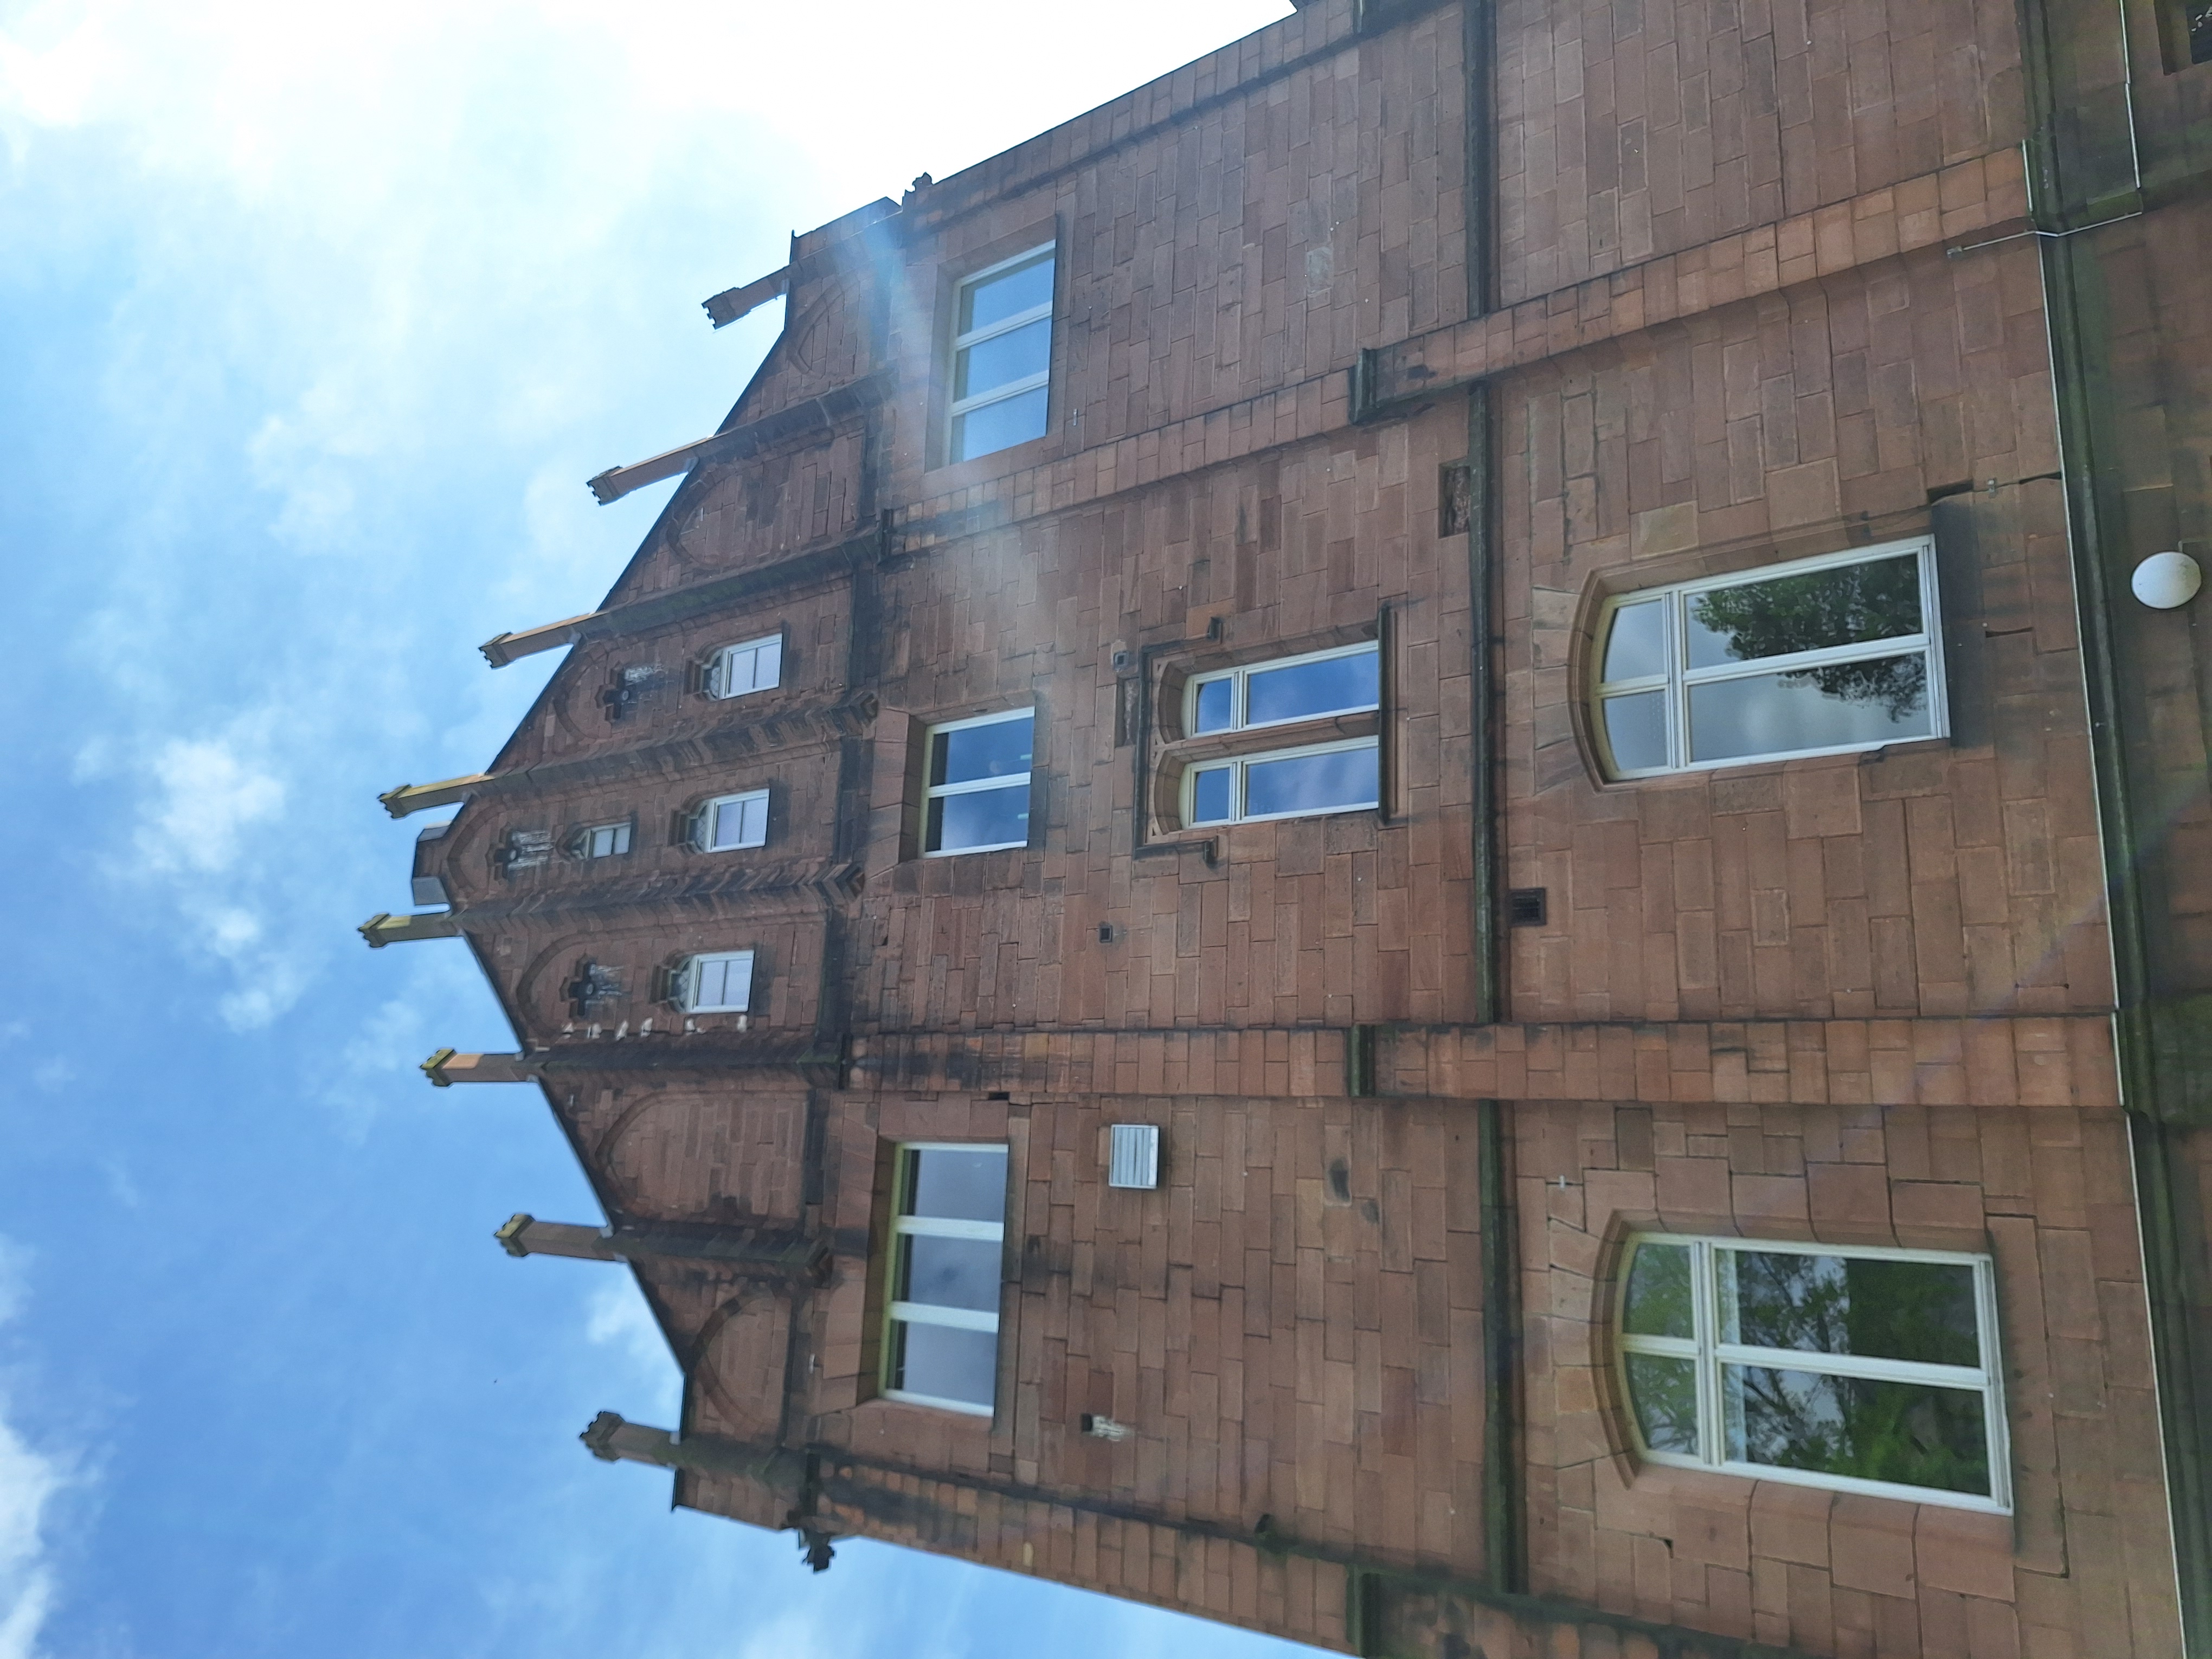
Building: Pilgrimstein 2